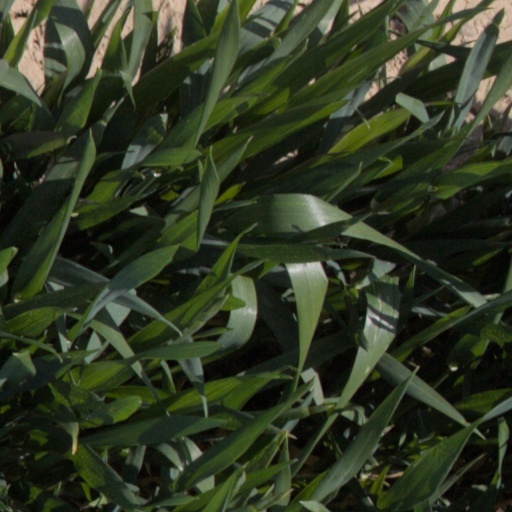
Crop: wheat